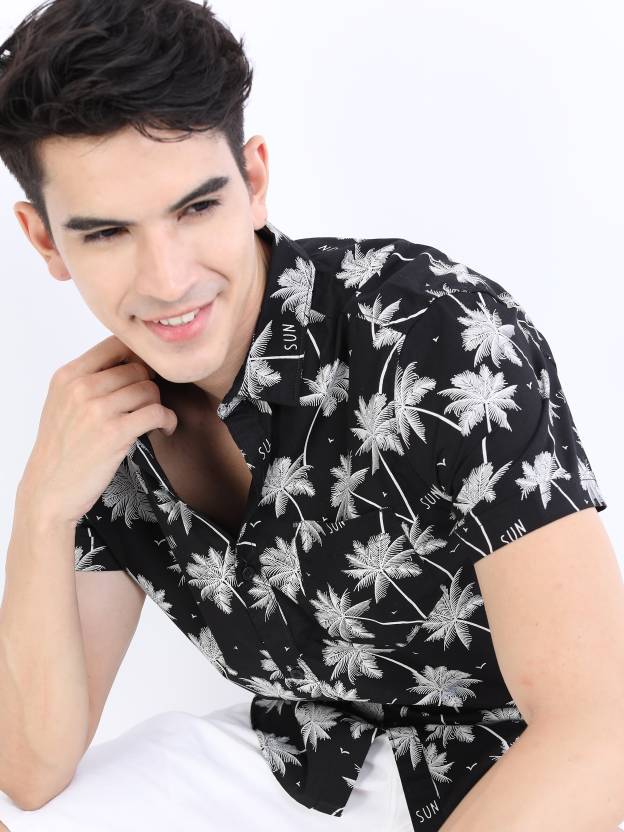
Product: Men Slim Fit Printed Cut Away Collar Casual Shirt
Price: ₹611
Colors: Multicolor
Pattern: Printed